Seed ball

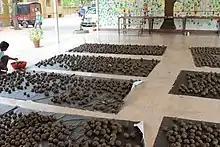
Drying seed balls

To make a seed ball, generally about five measures of red clay by volume are combined with one measure of seeds. The balls are formed between 10 mm and 80 mm (about " to 3") in diameter. After the seed balls have been formed, they must dry for 24–48 hours before use.